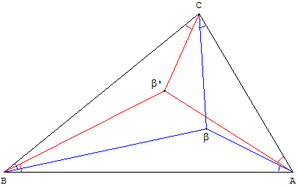
En géométrie euclidienne, un triangle est une figure plane, formée par trois points appelés sommets, par les trois segments qui les relient, appelés côtés, délimitant un domaine du plan appelé intérieur.
Les figures de Brocard tirent leur nom du mathématicien français Henri Brocard.